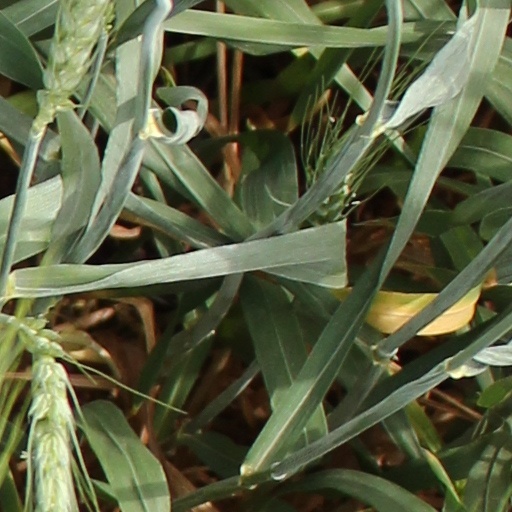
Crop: wheat